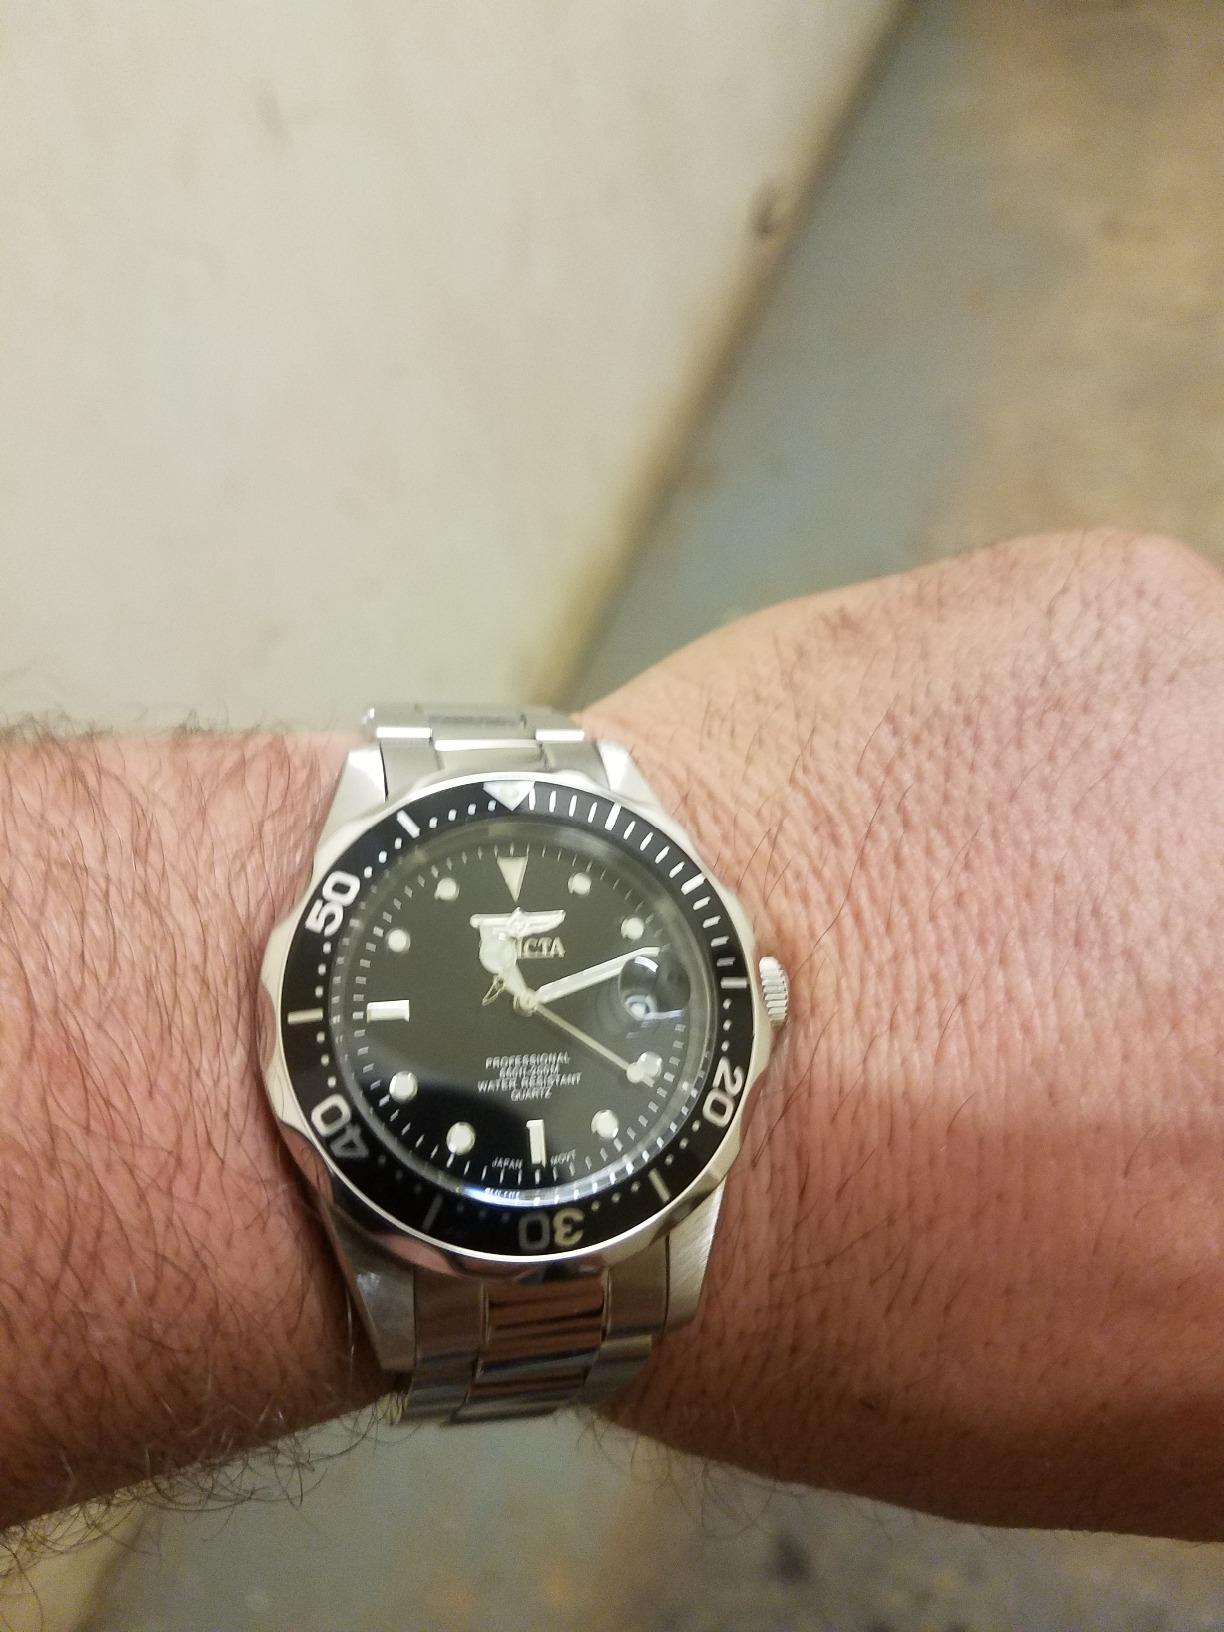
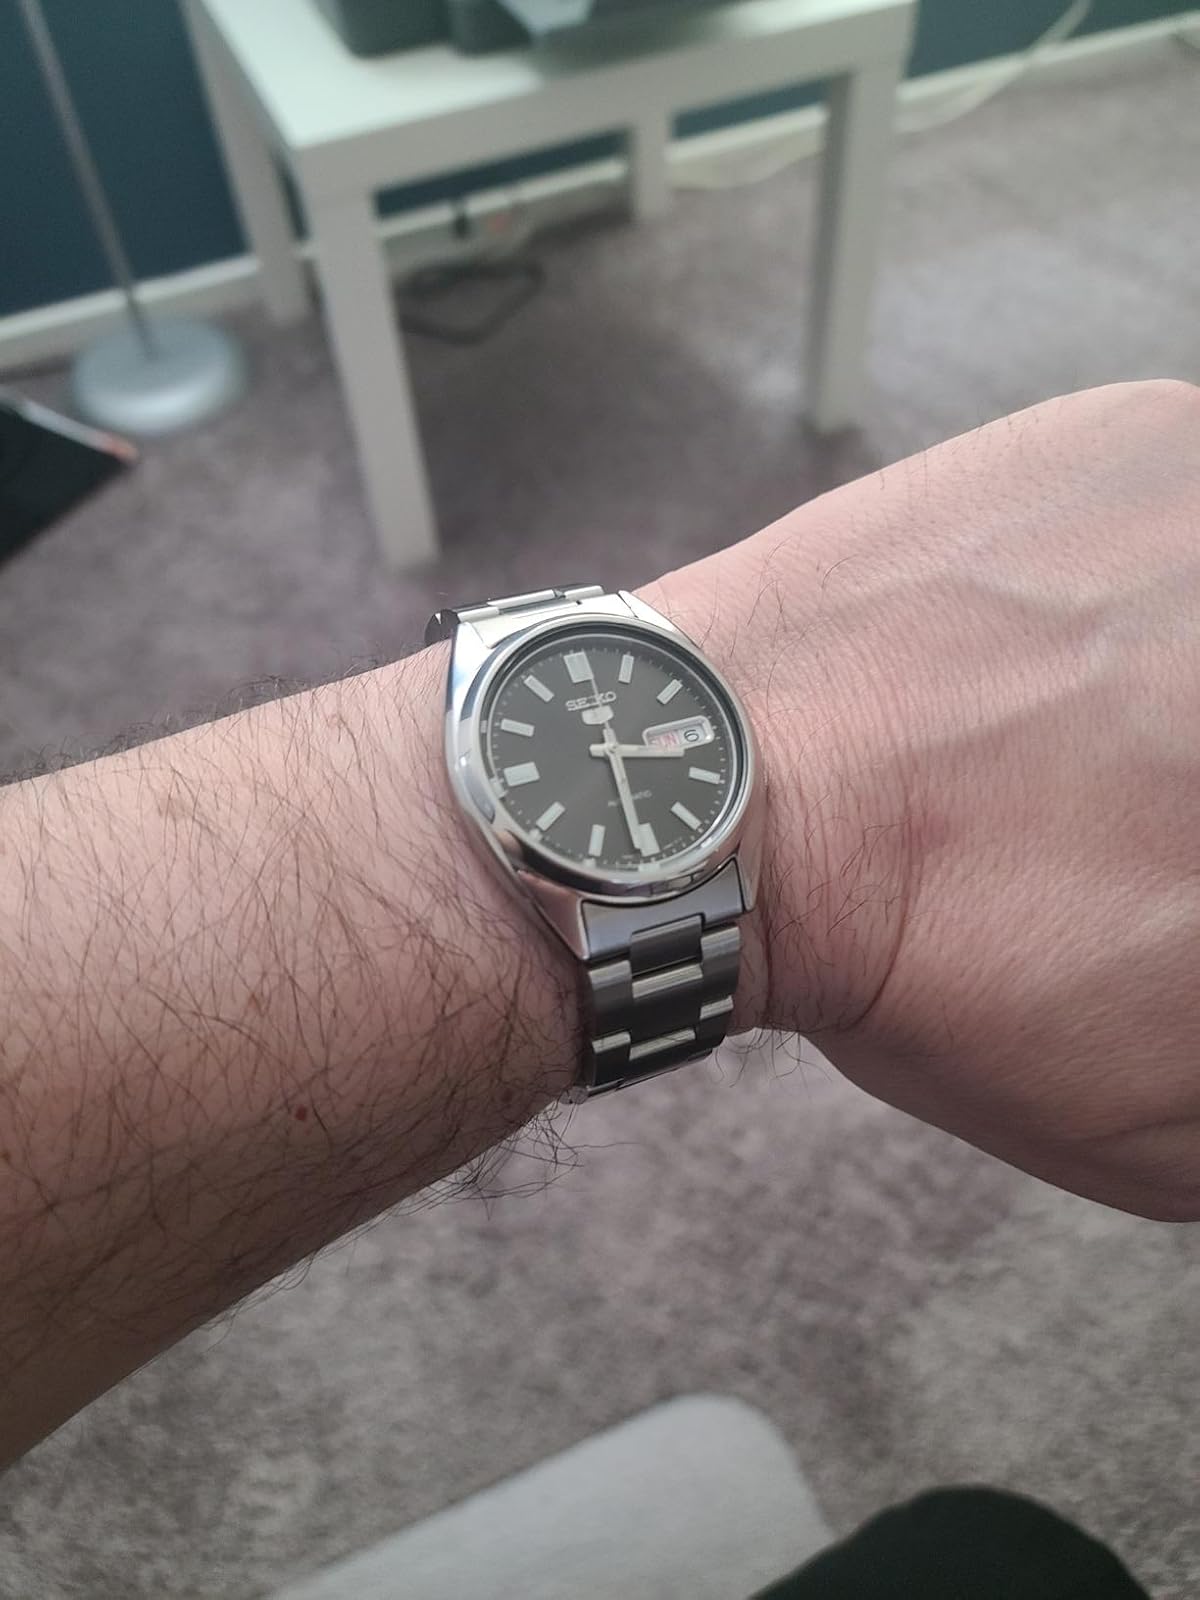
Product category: accessories_watch
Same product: no